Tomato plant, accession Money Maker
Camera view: tilt-top (135 deg); turntable rotation: 60 degrees
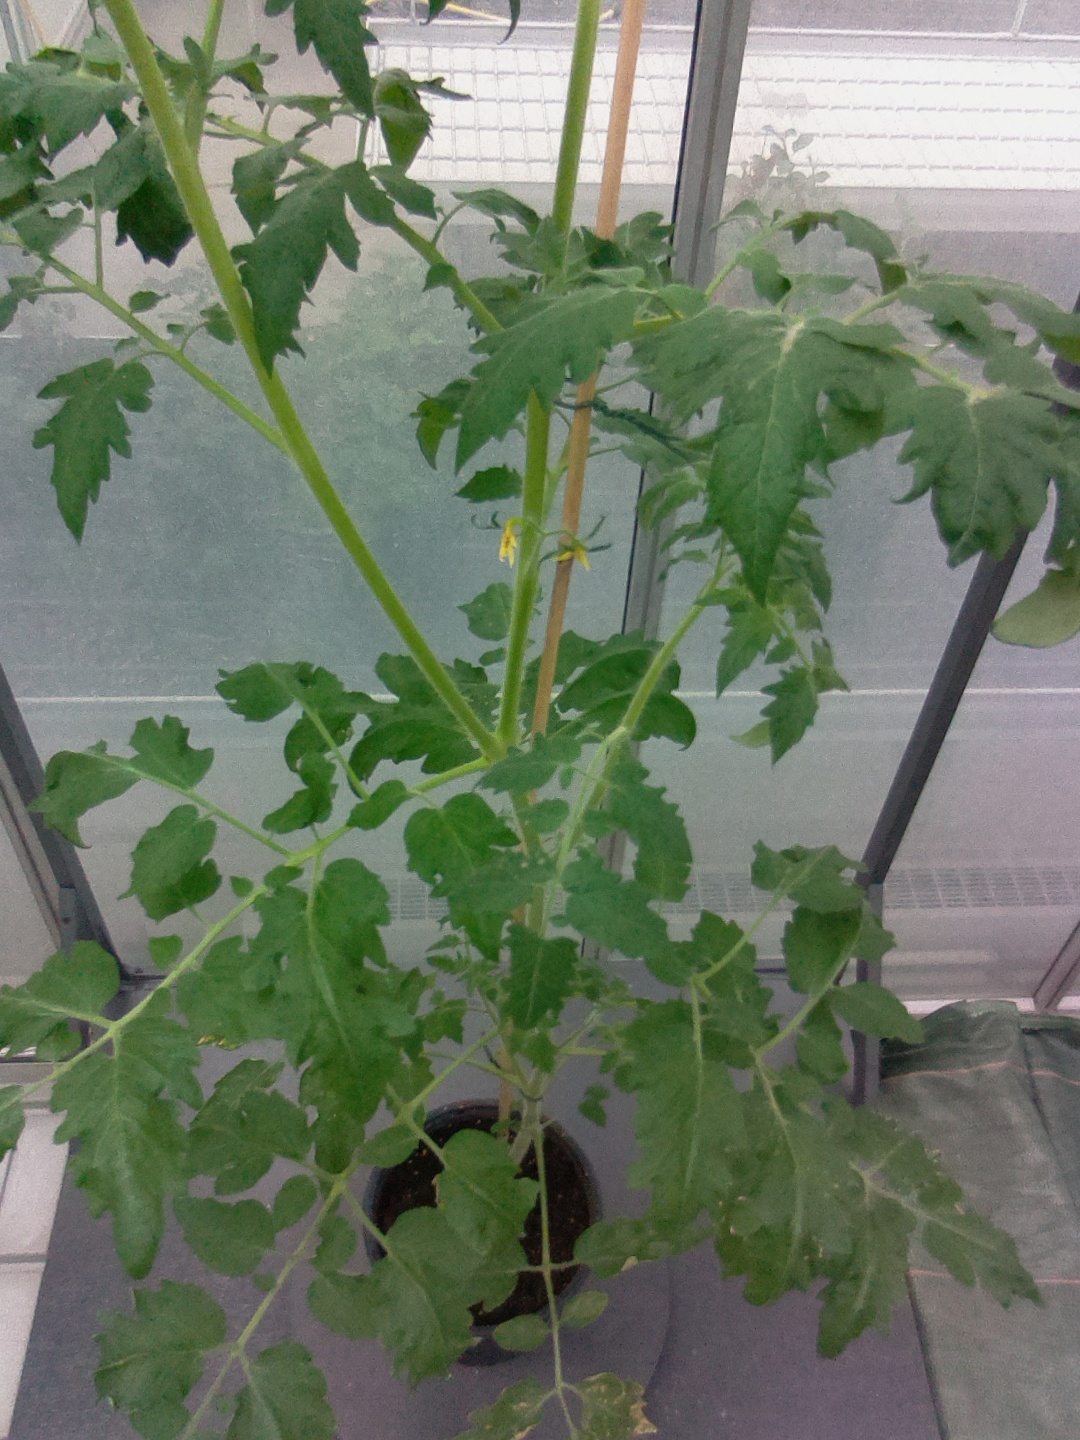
BBCH growth stage 68: Full flowering, 80%-90% of flowers open, more petals falling